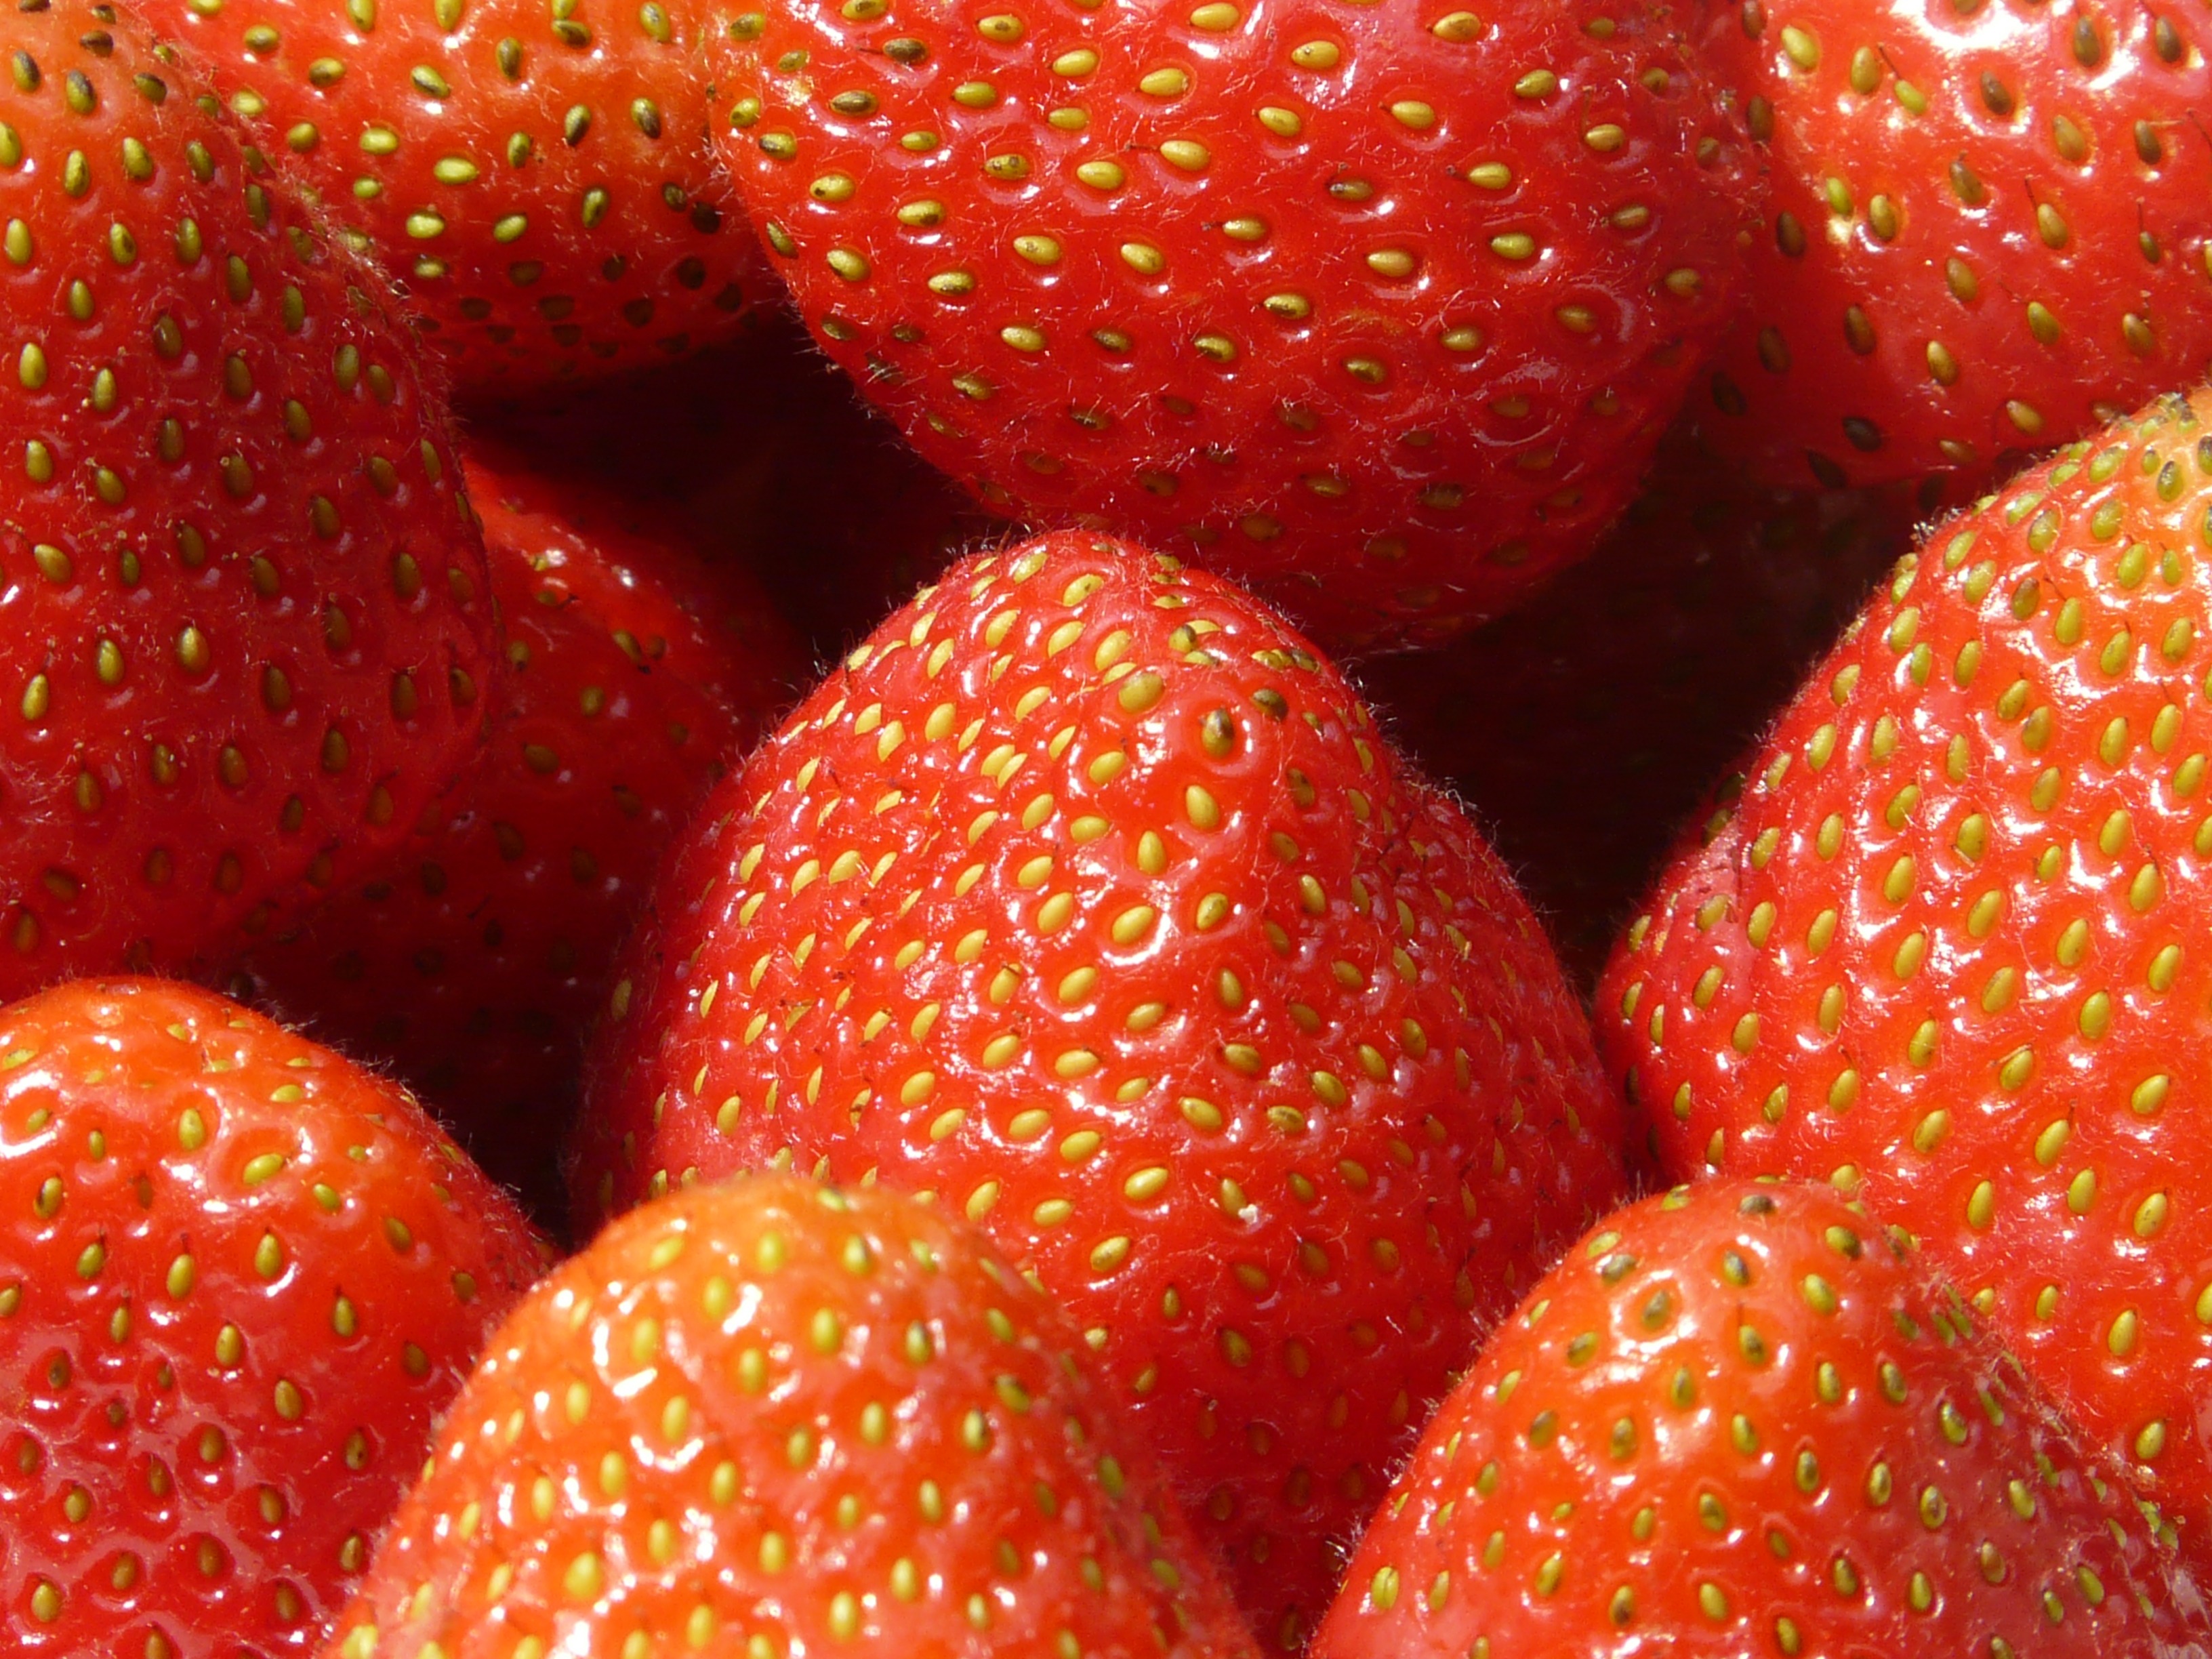
plant, fruit, sweet, food, red, produce, delicious, strawberry, berries, fruits, strawberries, fruity, fragaria, collective nut fruit, garden strawberry, myrica rubra